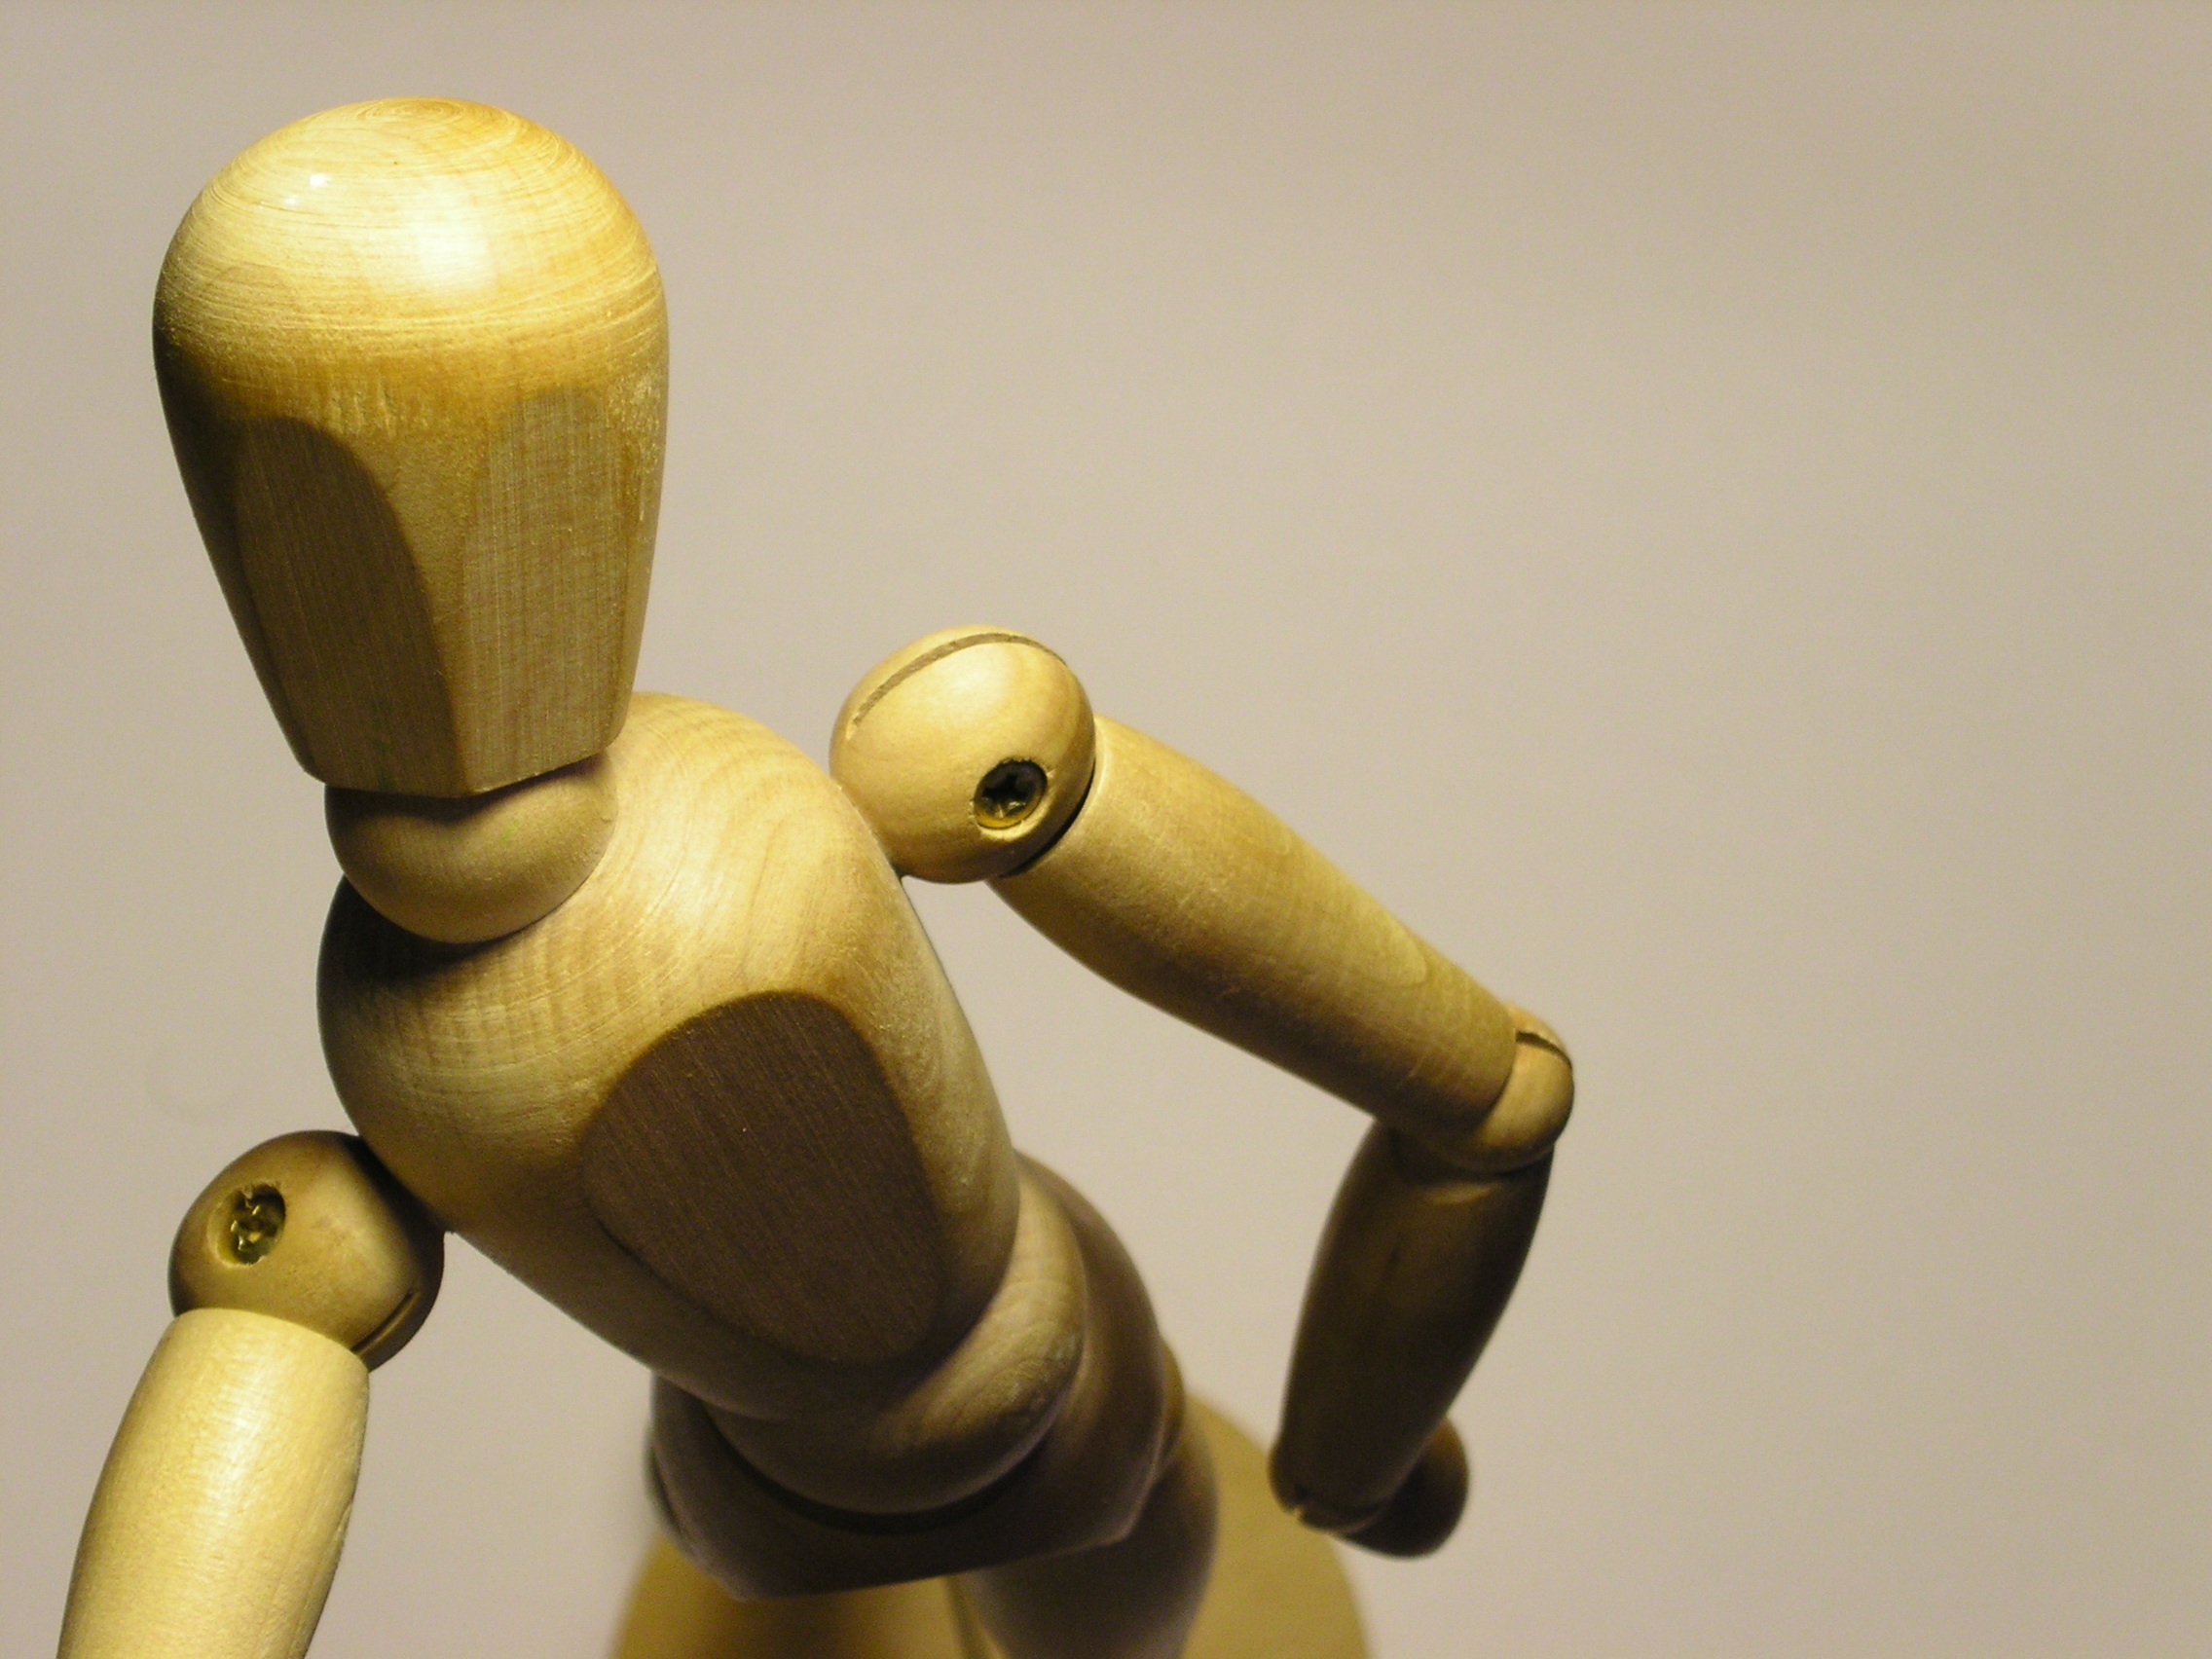
hand, wood, yellow, toy, product, sculpture, art, figurine, snowman, emotions, stuffed toy, dummie